Electric car use by country

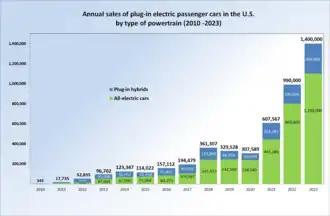
U.S. annual sales of plug-in passenger cars between December 2010 and 2023

Pakistan already has a significant market for hybrid vehicles with the Honda Vezel, Toyota Prius, Toyota Aqua, and other models seen on the roads.